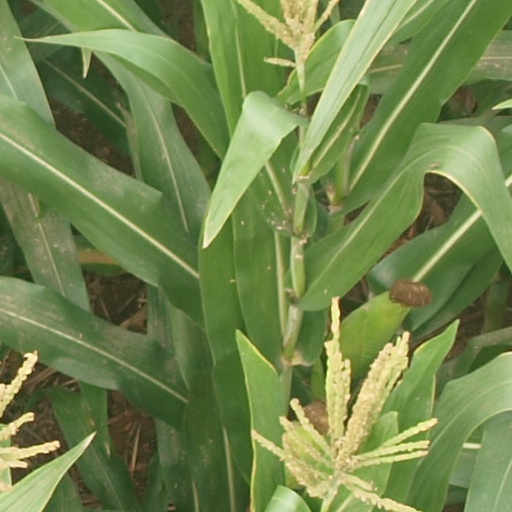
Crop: maize; corn